Petru Groza

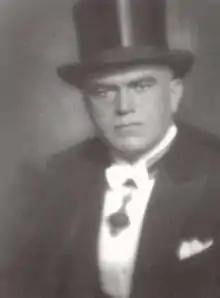
Groza in a formal attire portrait

Despite having briefly retired from public life in 1928 after holding a series of political posts, Groza reemerged on the political scene in 1933, founding a peasant-based political organization, the Ploughmen's Front. The Front was funded by the Red aid.